YU Grupa

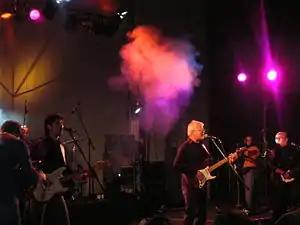
YU Grupa performing live in Niš in 2007

In 2005, with Igor Malešević (a former Hazari and Bjesovi member) as the new drummer, YU Grupa released a studio album with a symbolic title "Dugo znamo se" ("We've Known Each Other for a Long Time"). The album was mostly hard rock-oriented. The lyrics for the song "Pustinja" ("Desert") were written by Bebi Dol, and the lyrics for "Bože, spasi me" ("God, Save Me") and "Tango" were written by Van Gogh frontman Zvonimir Đukić. The album featured Saša Lokner on keyboards, as guest musician. The album was well received, and brought hits "Pustinja", "Zamoliću te" ("I'm Asking You"), "Bože, spasi me", and "Tango". In 2007, the band released its first official live album "Live". Some of the tracks featured on the album were recorded in 1996 on YU Grupa unplugged concert in Studio M in Novi Sad, which featured Kornelije Kovač on piano.